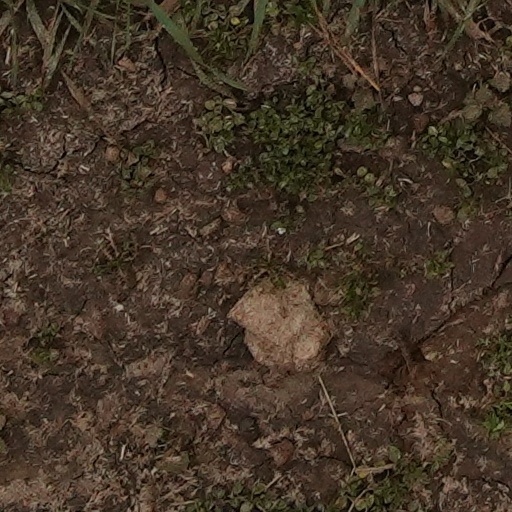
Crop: wheat